Method ringing

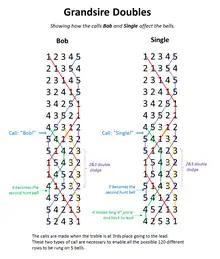
Showing the effects of bobs and singles

To obtain more changes than available in the plain course, a "conductor" makes a "call" directing the ringers to make a slight variation in the course. (The most common calls are called "bobs" and "singles".) These variations usually last only one change, but cause two or more ringers to swap their paths, whereupon they continue with the normal pattern. By introducing such calls appropriately, repetition can be avoided, with the peal remaining "true" over a large number of changes. For example, an extent in a minor method is 720 (6!) changes, so would require 12 repetitions of the plain course shown.